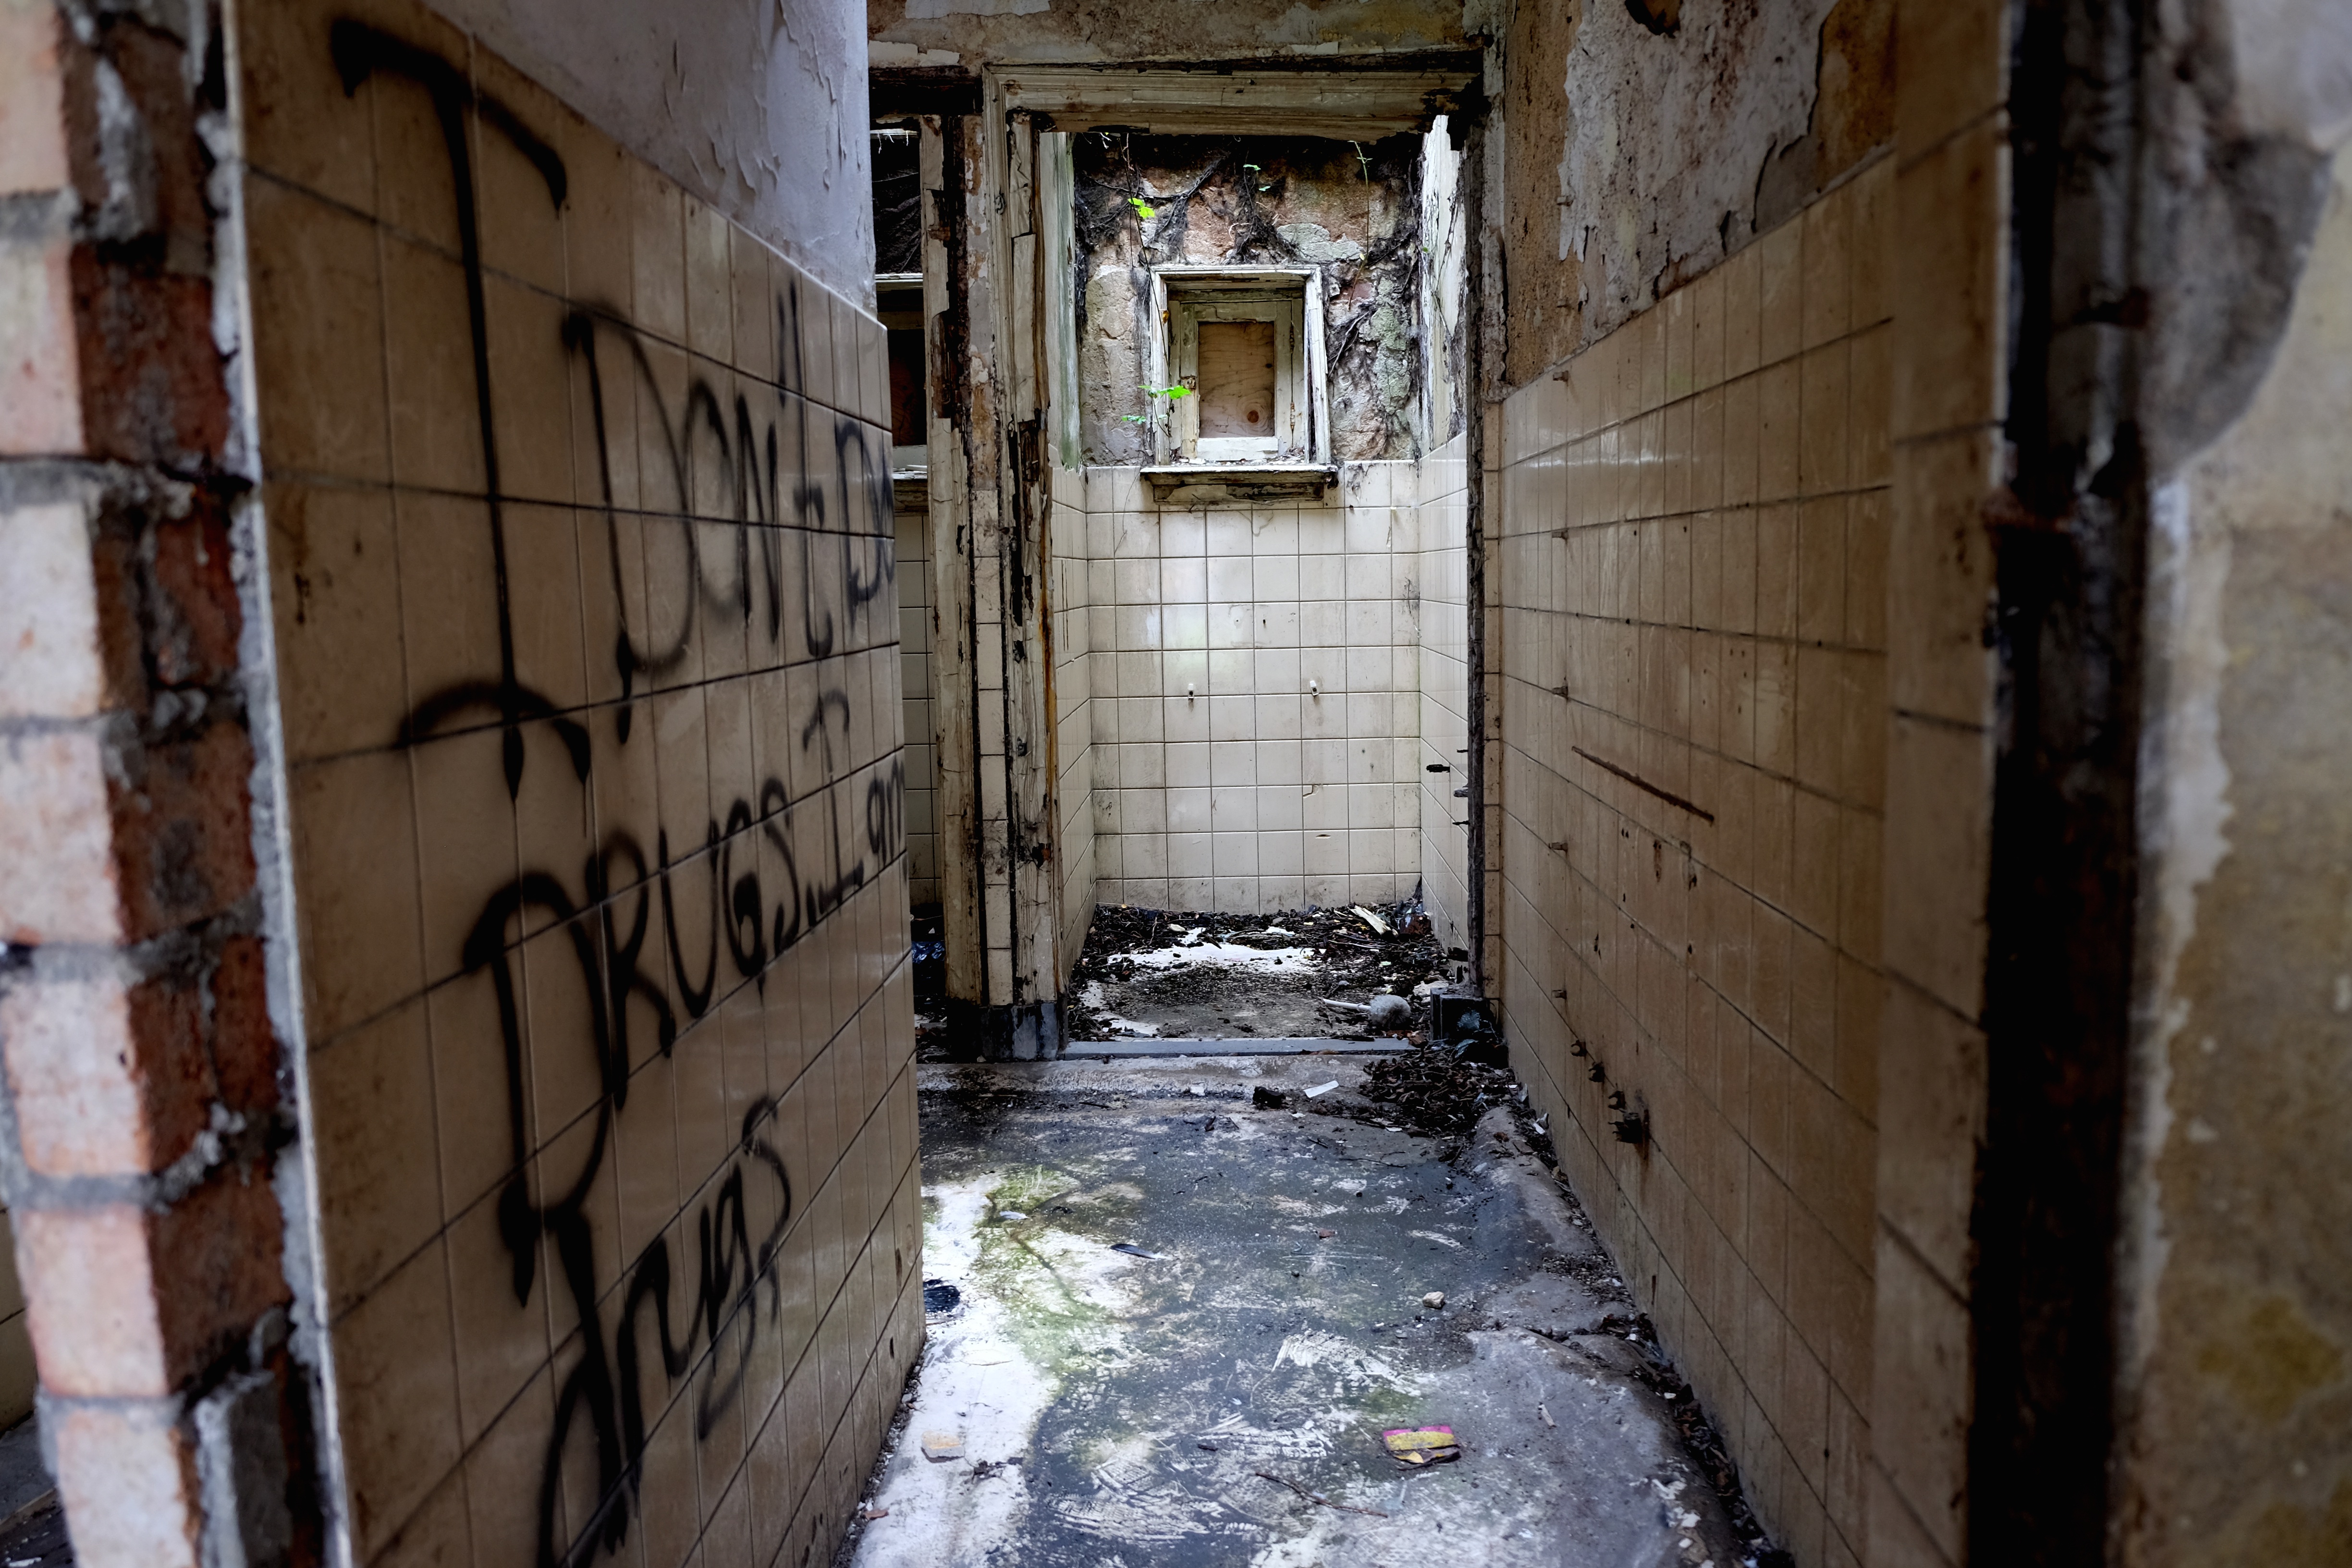
wood, road, street, house, alley, wall, infrastructure, urban area, ancient history